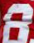
Number: 8